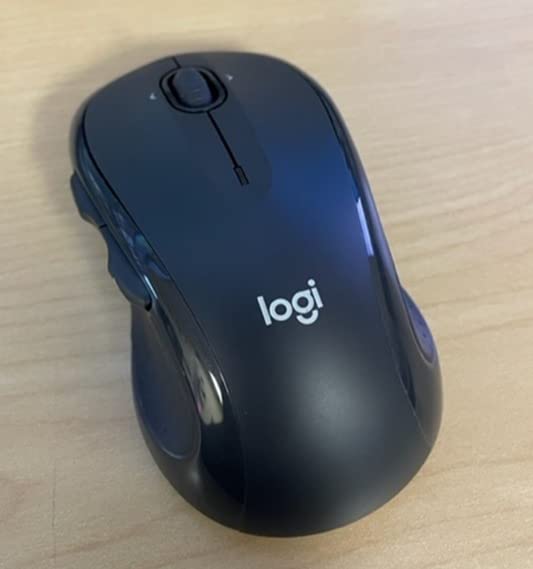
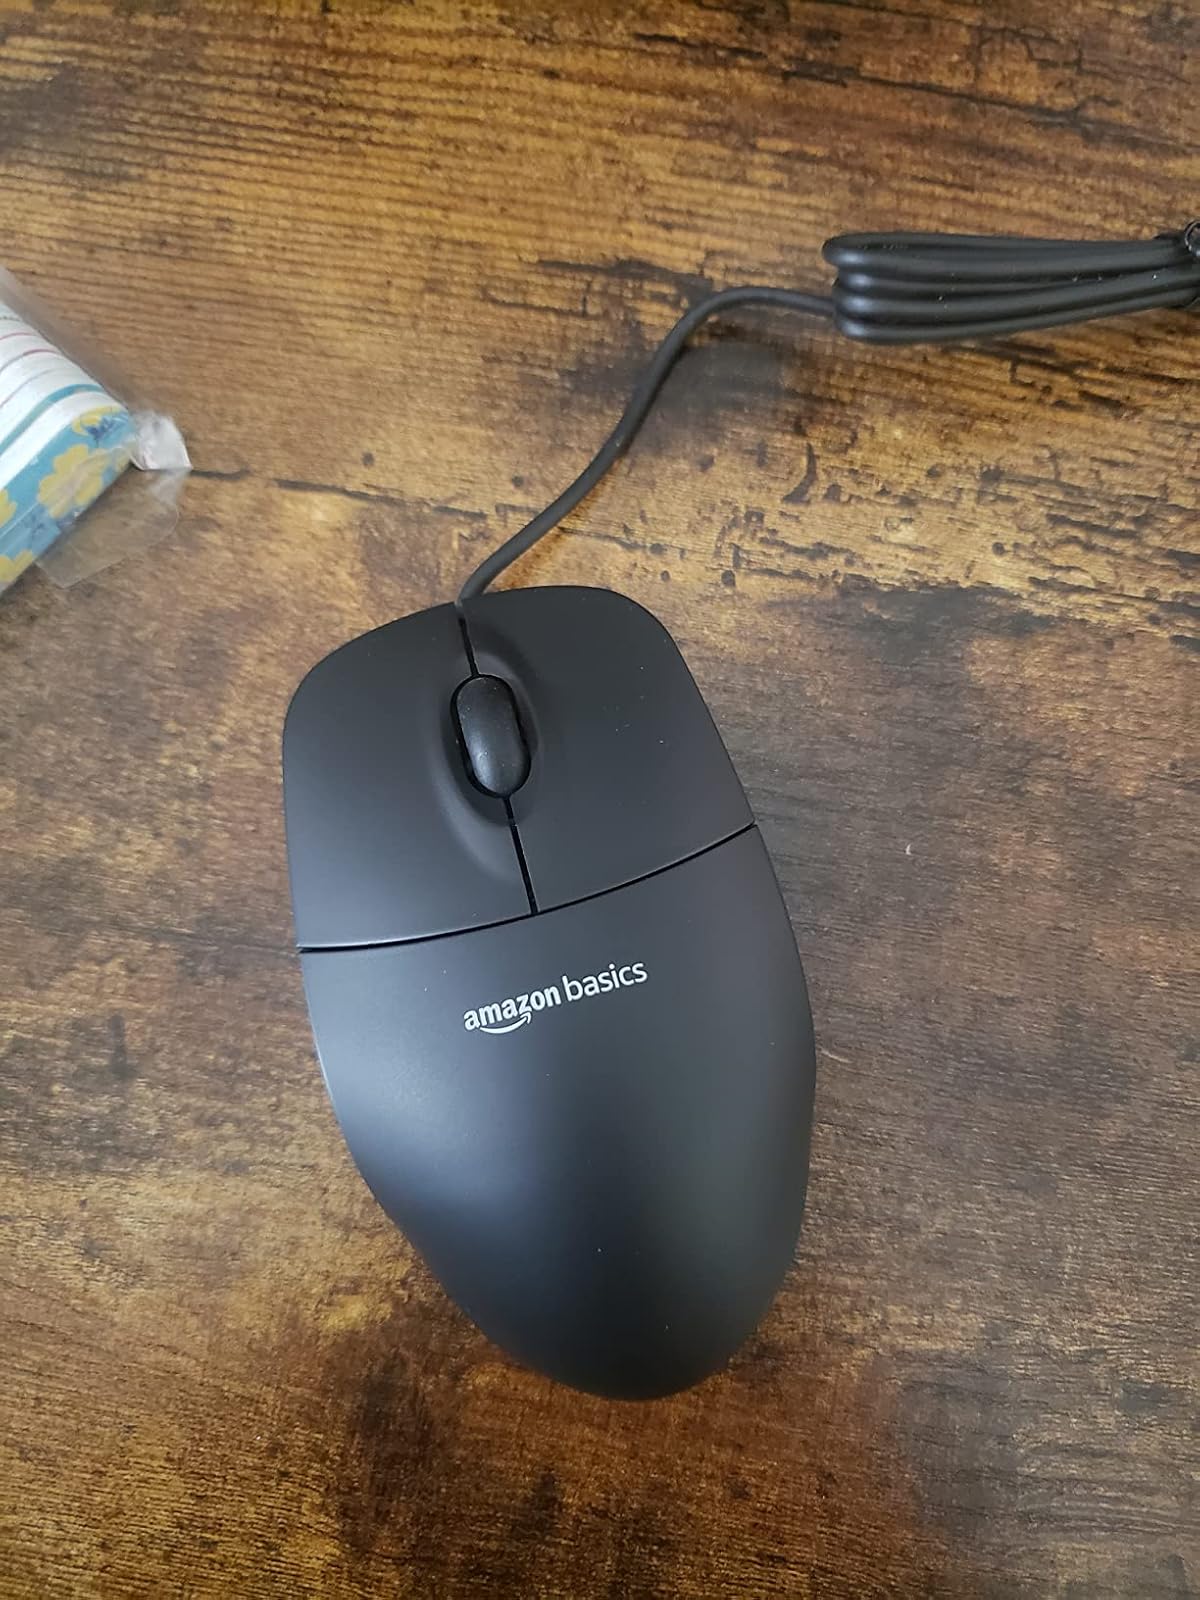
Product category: mouse
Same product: no